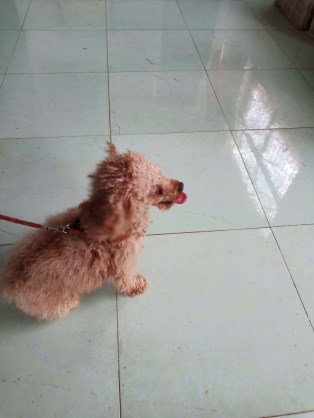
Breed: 7449-n000128-teddy